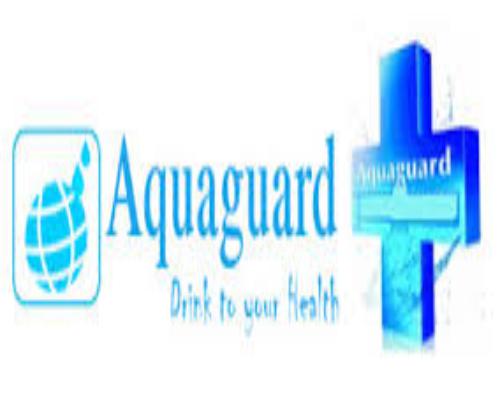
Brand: Aqua Guard
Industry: Others